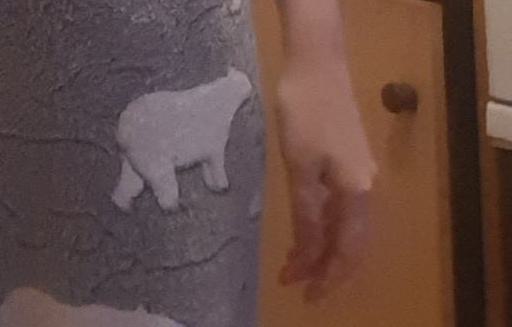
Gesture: no_gesture